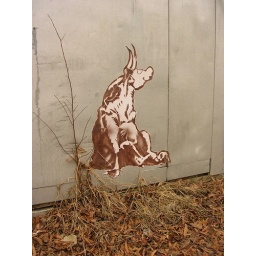
the bull that preferred to sit under the cork tree than fight in the bullring. From the childrens book by Munro Leaf.